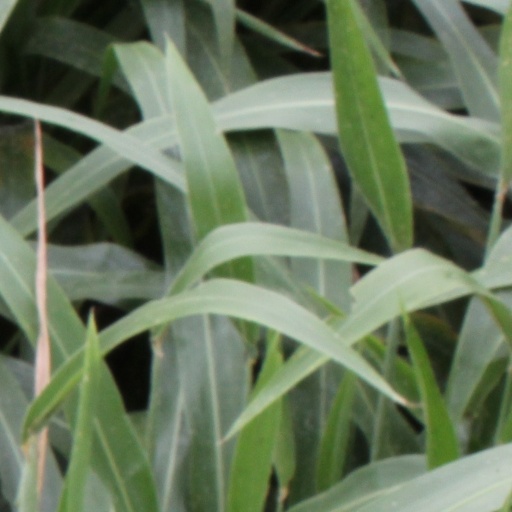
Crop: sorghum